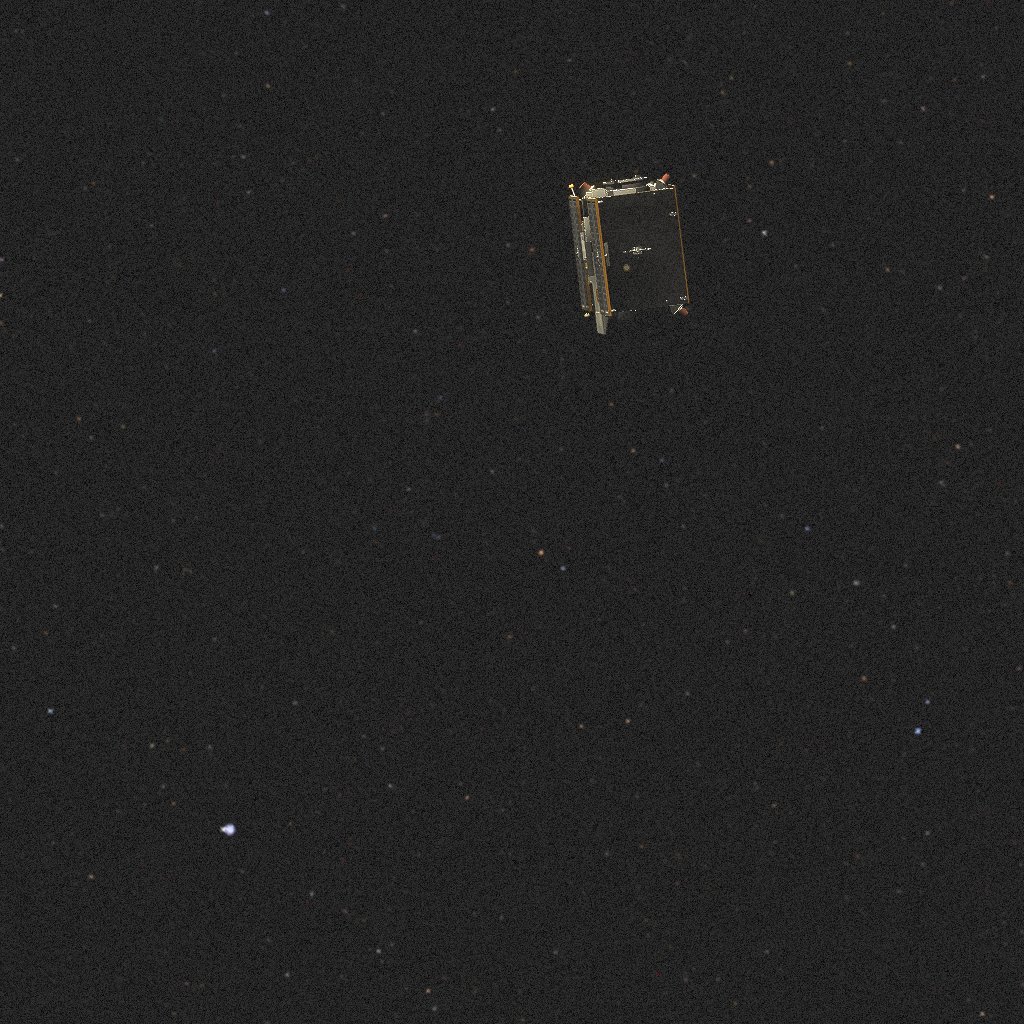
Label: proba_2